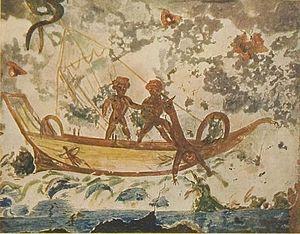
Le Livre de Jonas est un texte du Tanakh qui décrit un événement de la vie du prophète Jonas. Jonas est le cinquième des douze petits prophètes de la Bible. L'idée principale du livre est que le Dieu d'Israël est le Dieu de tous les hommes et que sa miséricorde s'étend à eux, pourvu qu'il y ait repentir de leur part. Il décrit alors la colère que Jonas ressent en voyant que Dieu a pitié d'Assyriens qui étaient ennemis du royaume d'Israël.